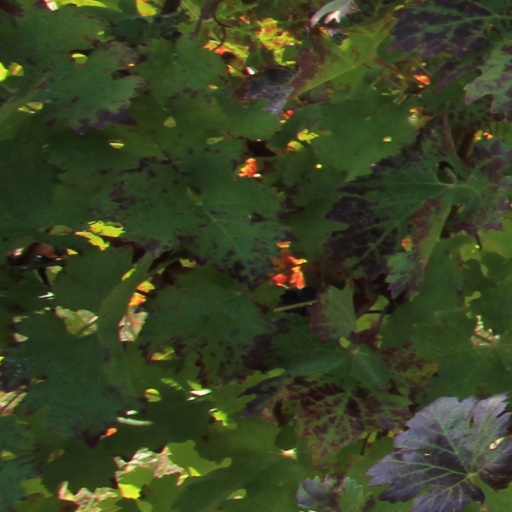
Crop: grape